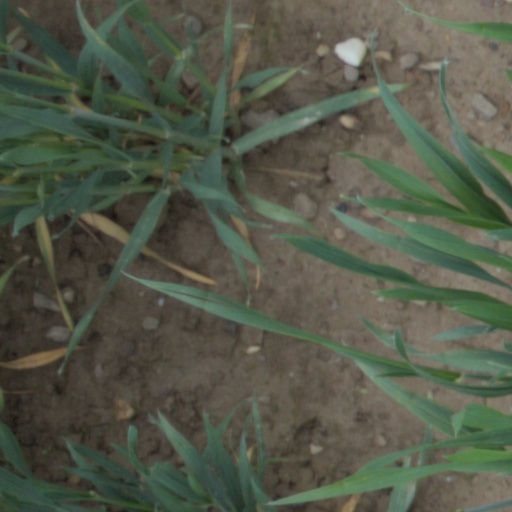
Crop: wheat